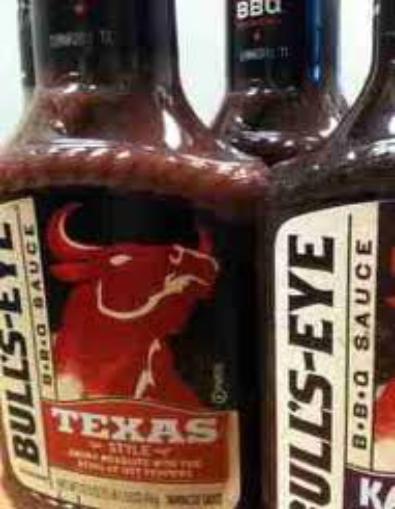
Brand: Bulls-Eye Barbecue
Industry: Food